Alanzinho

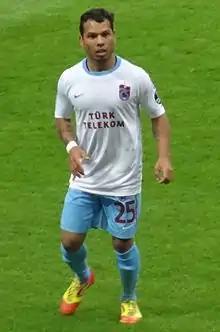
With Trabzonspor in 2012

Alan Carlos Gomes da Costa (born 22 February 1983), commonly known as Alanzinho, is a Brazilian retired footballer who played as an attacking midfielder.